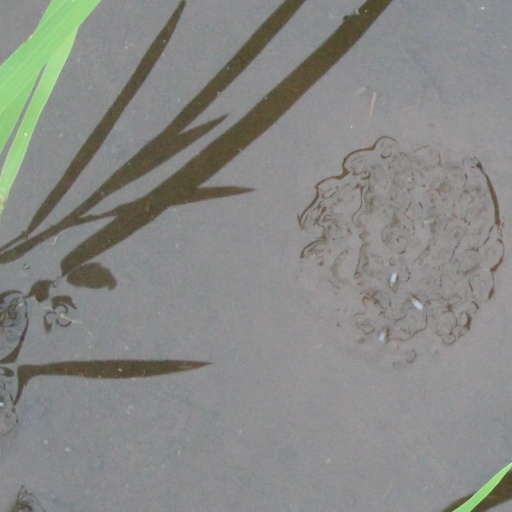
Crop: rice